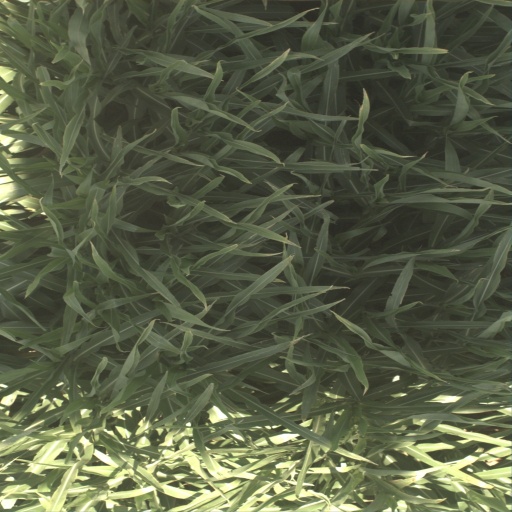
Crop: sorghum